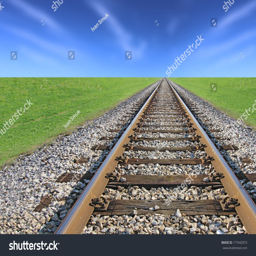
railway track , green grass and blue sky on the horizon